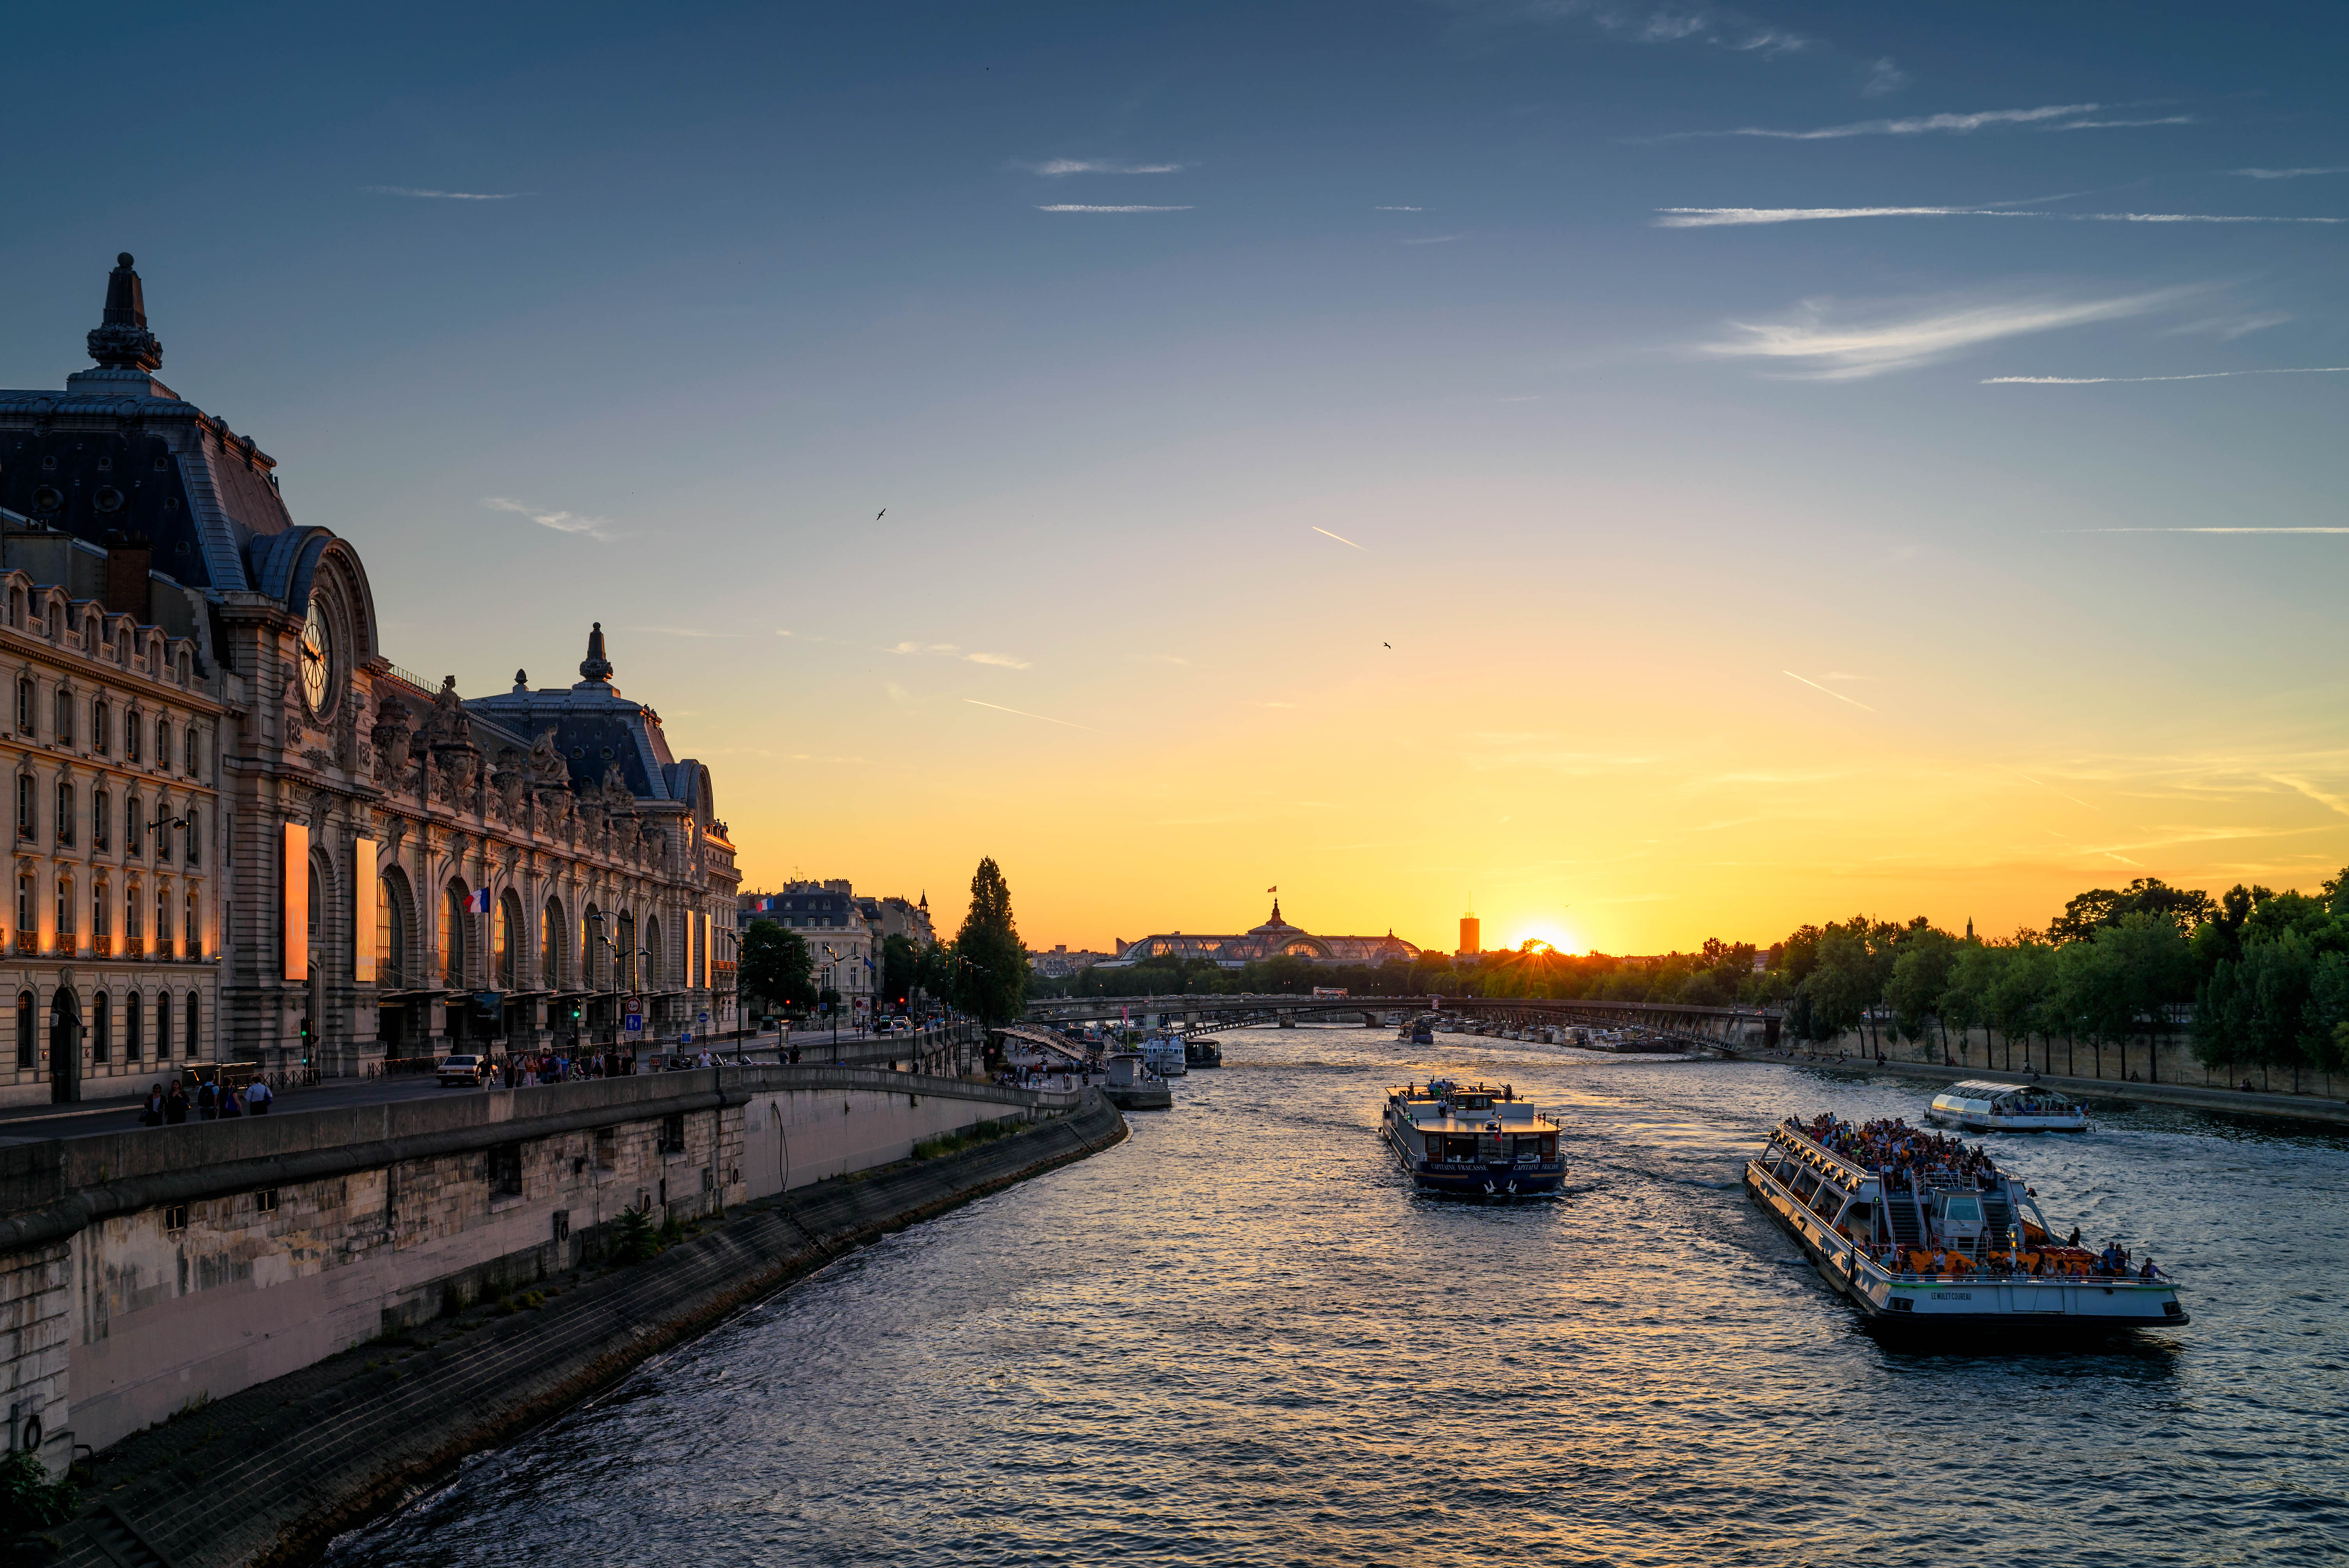
sea, water, sky, sunrise, sunset, bridge, night, morning, dawn, city, paris, river, canal, cityscape, dusk, france, evening, reflection, museum, blue, nikon, waterway, body of water, places, 2015, clouds, grand, palais, seine, boats, channel, royal, d750, pont, bateaux, mouches, iledefrance, mus e, orsay, impressionist